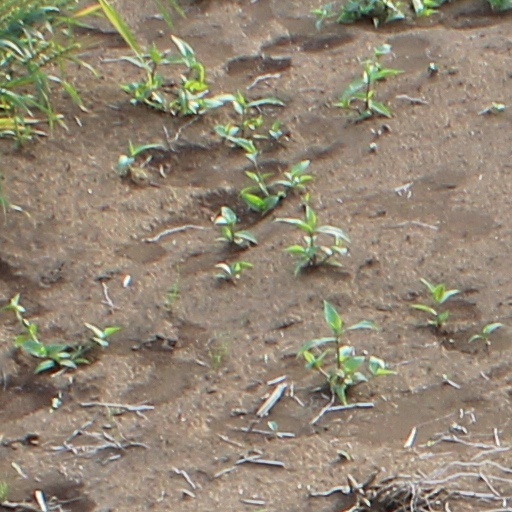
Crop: wheat